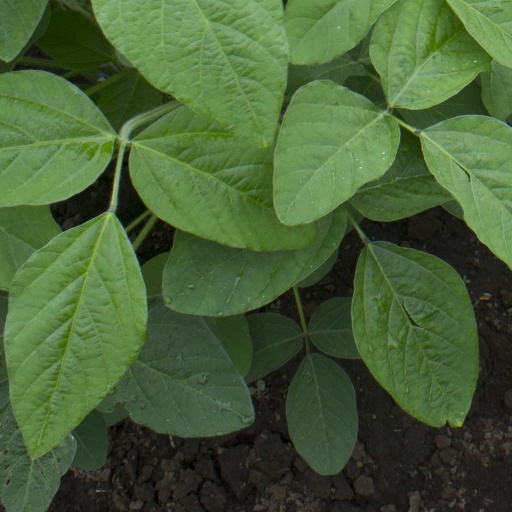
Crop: soybean